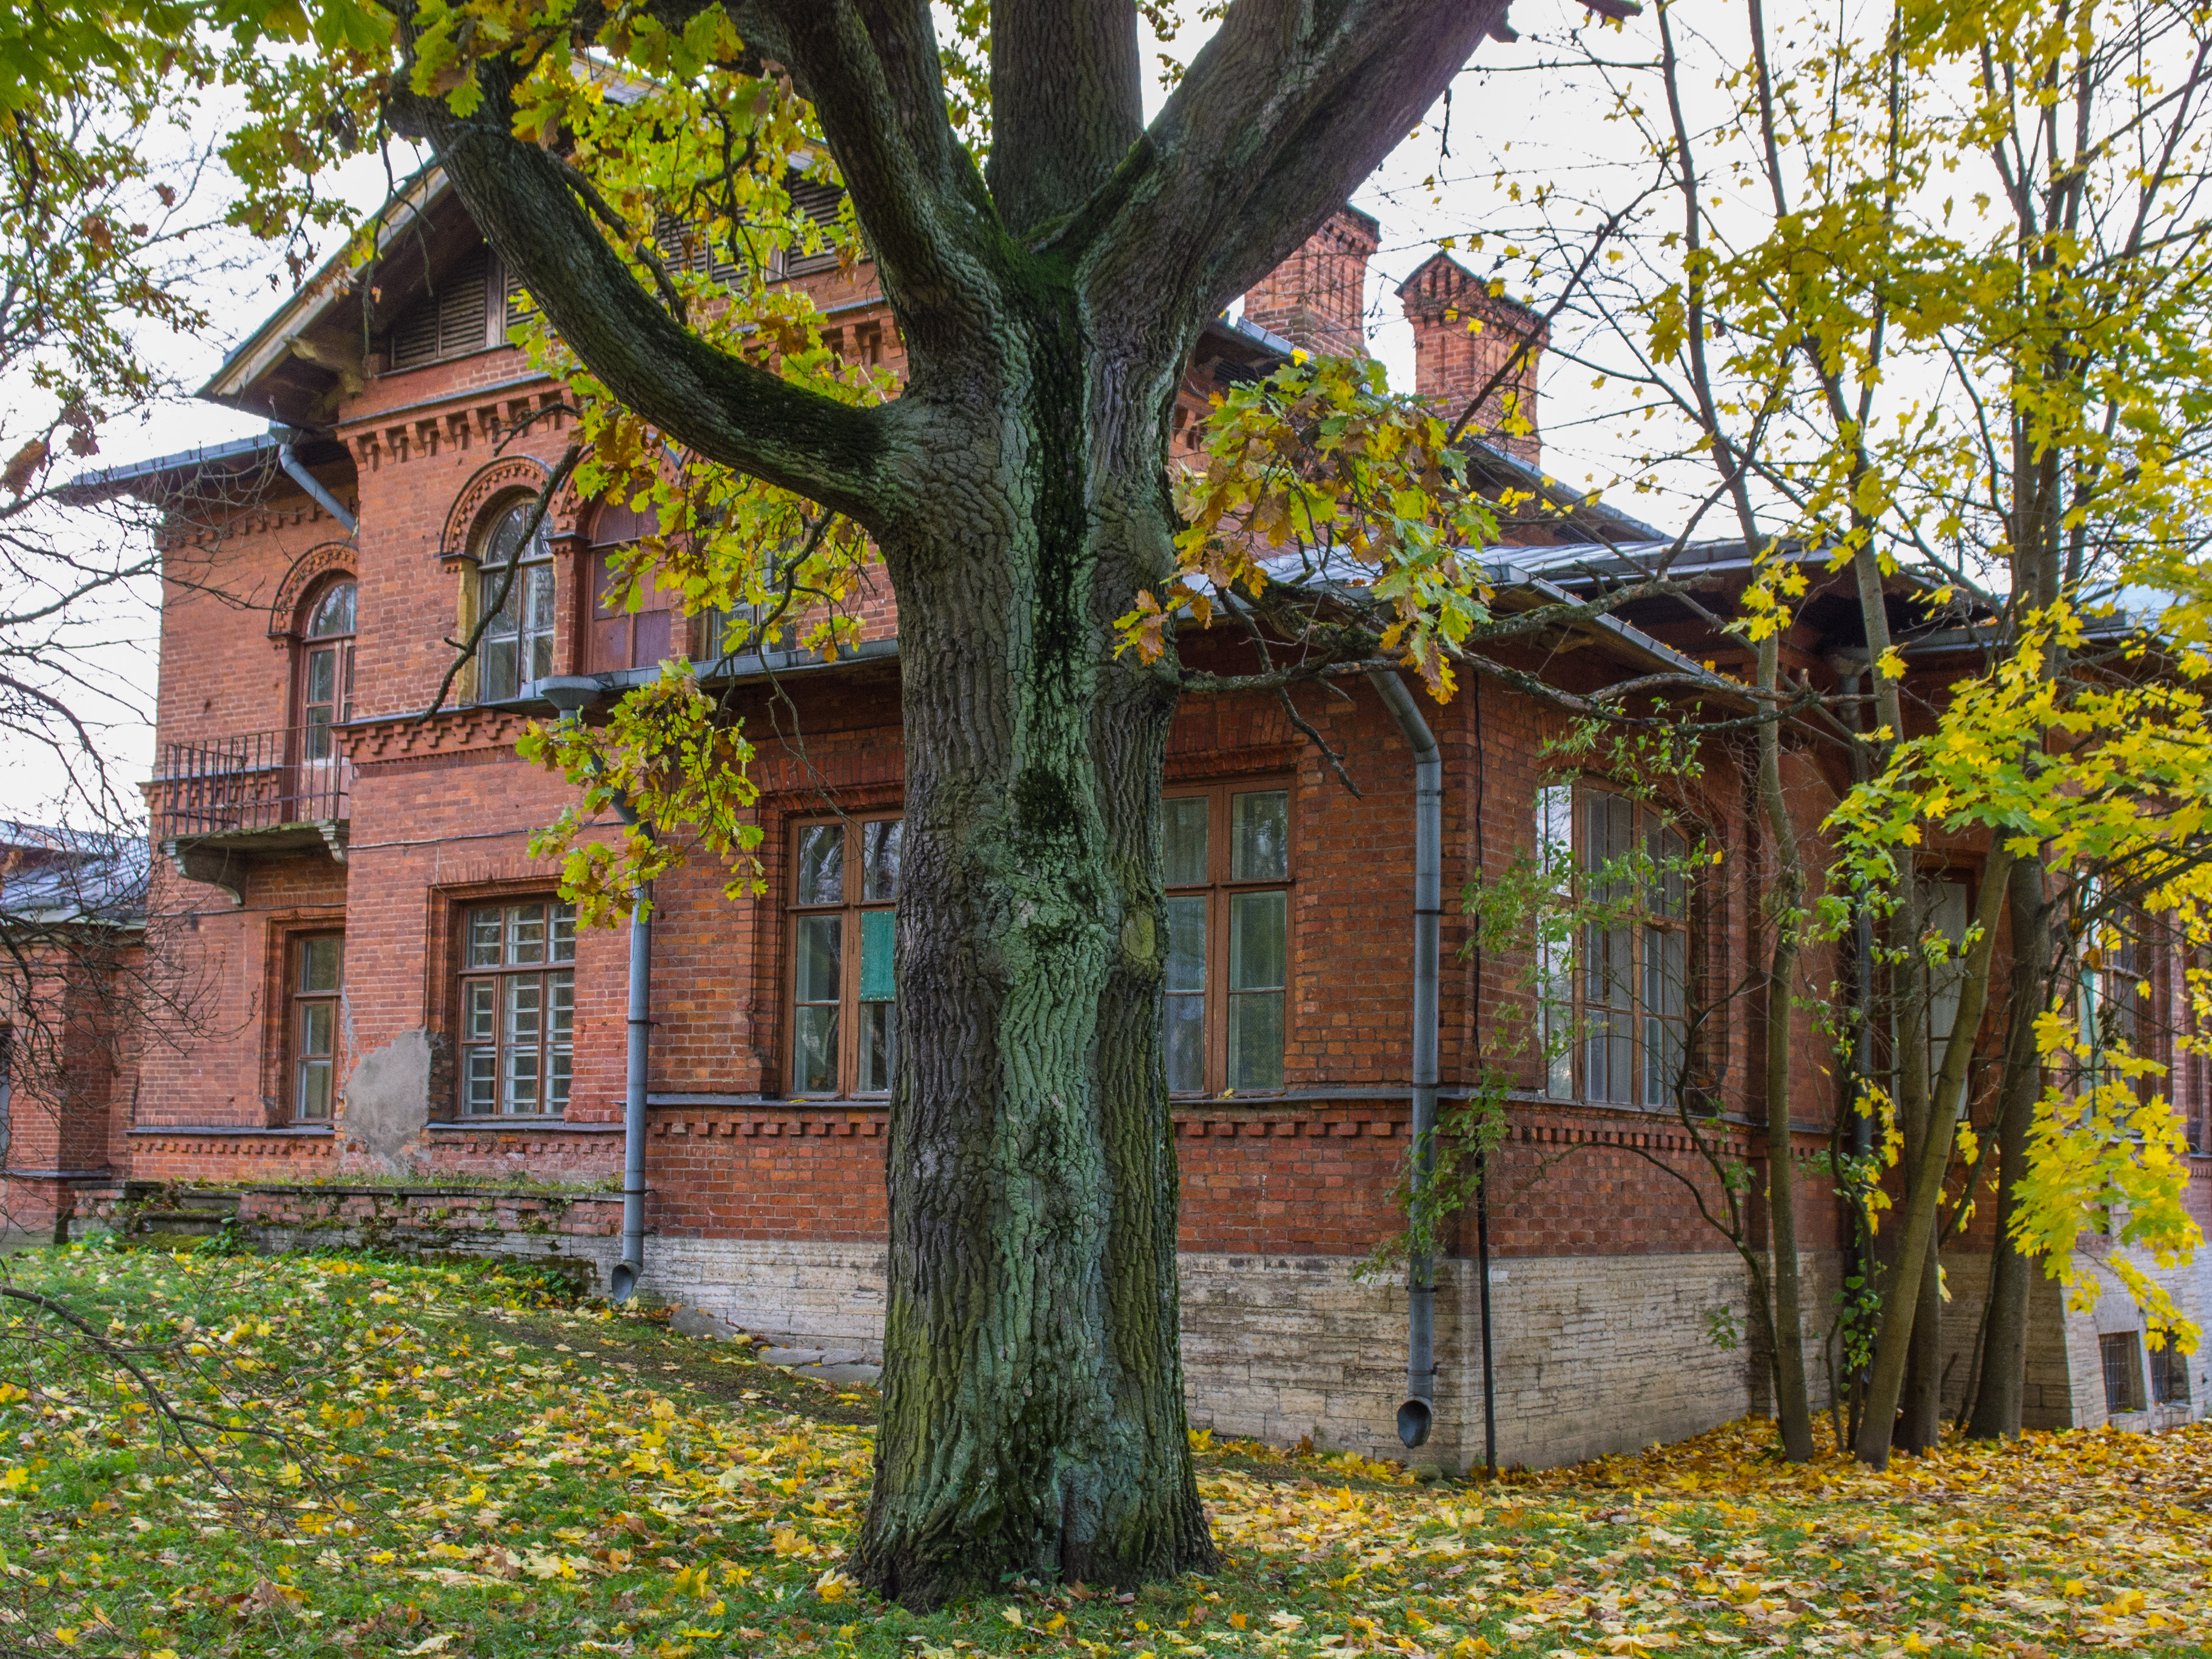
image, tree, house, home, property, leaf, building, architecture, yellow, estate, woody plant, branch, autumn, plant, neighbourhood, real estate, residential area, mansion, historic house, grass, facade, manor house, rural area, window, cottage, trunk, city, deciduous